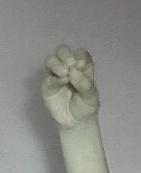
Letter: ha